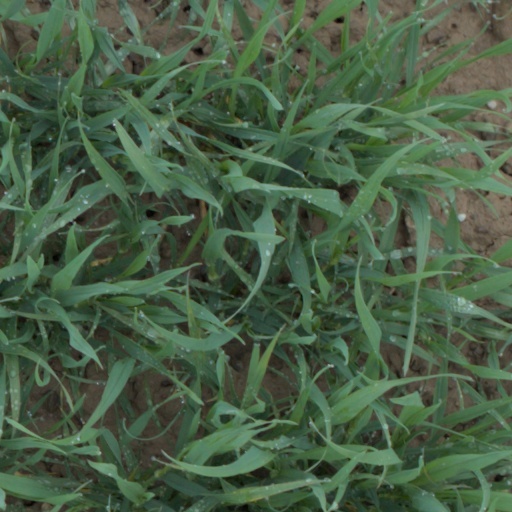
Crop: wheat